Fengtian clique

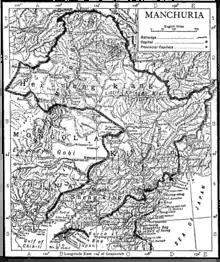
Map of the Three Northeast Provinces of Manchuria, 1911

During the late Qing Dynasty, Manchuria was organized as the Viceroyalty of the Three Northeastern Provinces, consisting of Jilin, Fengtian, and Heilongjiang. The capital was at Shenyang (then known as Mukden) in Fengtian. When the Wuchang Uprising broke out, revolutionaries established networks in the Manchurian New Army. Unlike other provinces, the revolution had much less support from the populace. Governor Zhao Erxun and the local militia forged an alliance, collaborating with local elites and constitutionalists. After Puyi abdicated the throne in 1912, Manchu nobles in the area tried to establish an independent Manchu state, an attempt that failed. Huang Xing, commander-in-chief of the Republic of China, was willing to cede Manchuria to Japan and mentioned the concept of China proper when asking for support from the empire. (Previously, Manchuria had been the location of the Russo-Japanese War fought inside Qing territory, while the Three Northeastern Provinces hosted the politically tense Chinese Eastern Railway, a Russian concession, whose southern half had been ceded to Japan in 1905. This geopolitical context influenced political and economic decisions in Manchuria.)